Chinese Buddhist canon

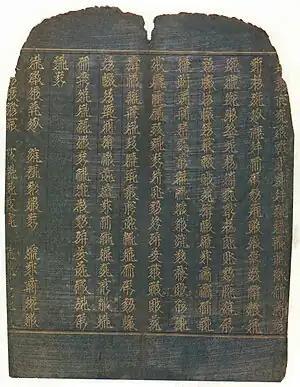
A page from a Tangut edition of the "Golden Light Sutra" written in the Tangut script

The first Chinese translations of Buddhist texts appeared during the later Han Dynasty during the reign of Emperor Ming (r. 58–75 ce). The first sutra to be translated is said to be the "Sutra of Forty-two Sections" (四十二章經 sìshíèr zhāng jīng). Many of the early translators were monks from Central Asia, like the Parthian Ān Shìgāo (安世高), and the Kuchan translator Kumārajīva (鳩摩羅什; 343– 413). Later figures were native Chinese who traveled to India and studied Sanskrit texts there, like Fǎxiǎn (法顯, c. 337–422 ce) and Xuánzàng (玄奘, 602–664 ce). Most translators who produced significant translations did not work alone, making use of teams of translators and scribes. Thus, the texts of the Chinese canon were translated by various figures from different source texts (in different forms of Sanskrit and prakrit). This process happened over several centuries and thus the various texts of the Chinese canon reflect different translation styles and philosophies. According to a Yuan dynasty catalogue (the "Zhiyuan fabao kantong zonglu" 至元法寶堪同總錄), there were about 194 known translators who worked on about 1,440 texts in 5,580 fascicles (juans). Jiang Wu writes that "for about a thousand years, translating, cataloging, and digesting these texts became a paramount task for Chinese Buddhists."